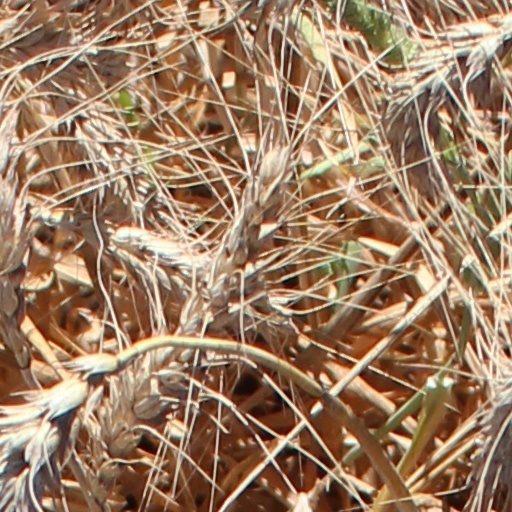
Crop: wheat